360 Architecture

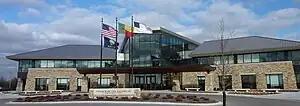
Church of the Nazarene headquarters in Lenexa

360 Architecture was an American architectural practice acquired by HOK in 2015. The firm provided services for a range of project types including corporate headquarters and commercial office buildings, sports arenas, stadiums and ballparks, municipal facilities, single- and multi-family residential, and mixed-use entertainment districts. The firm was headquartered in Kansas City, Missouri, with offices in Columbus Ohio; and San Francisco, California. , the firm had a staff of 200 professionals.